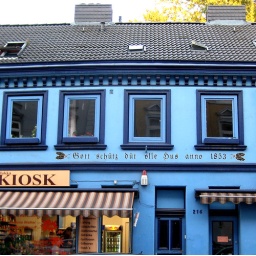
A blue painted house in Hamburg- Ottensen. I think it's a blessing painted on the side of the house.